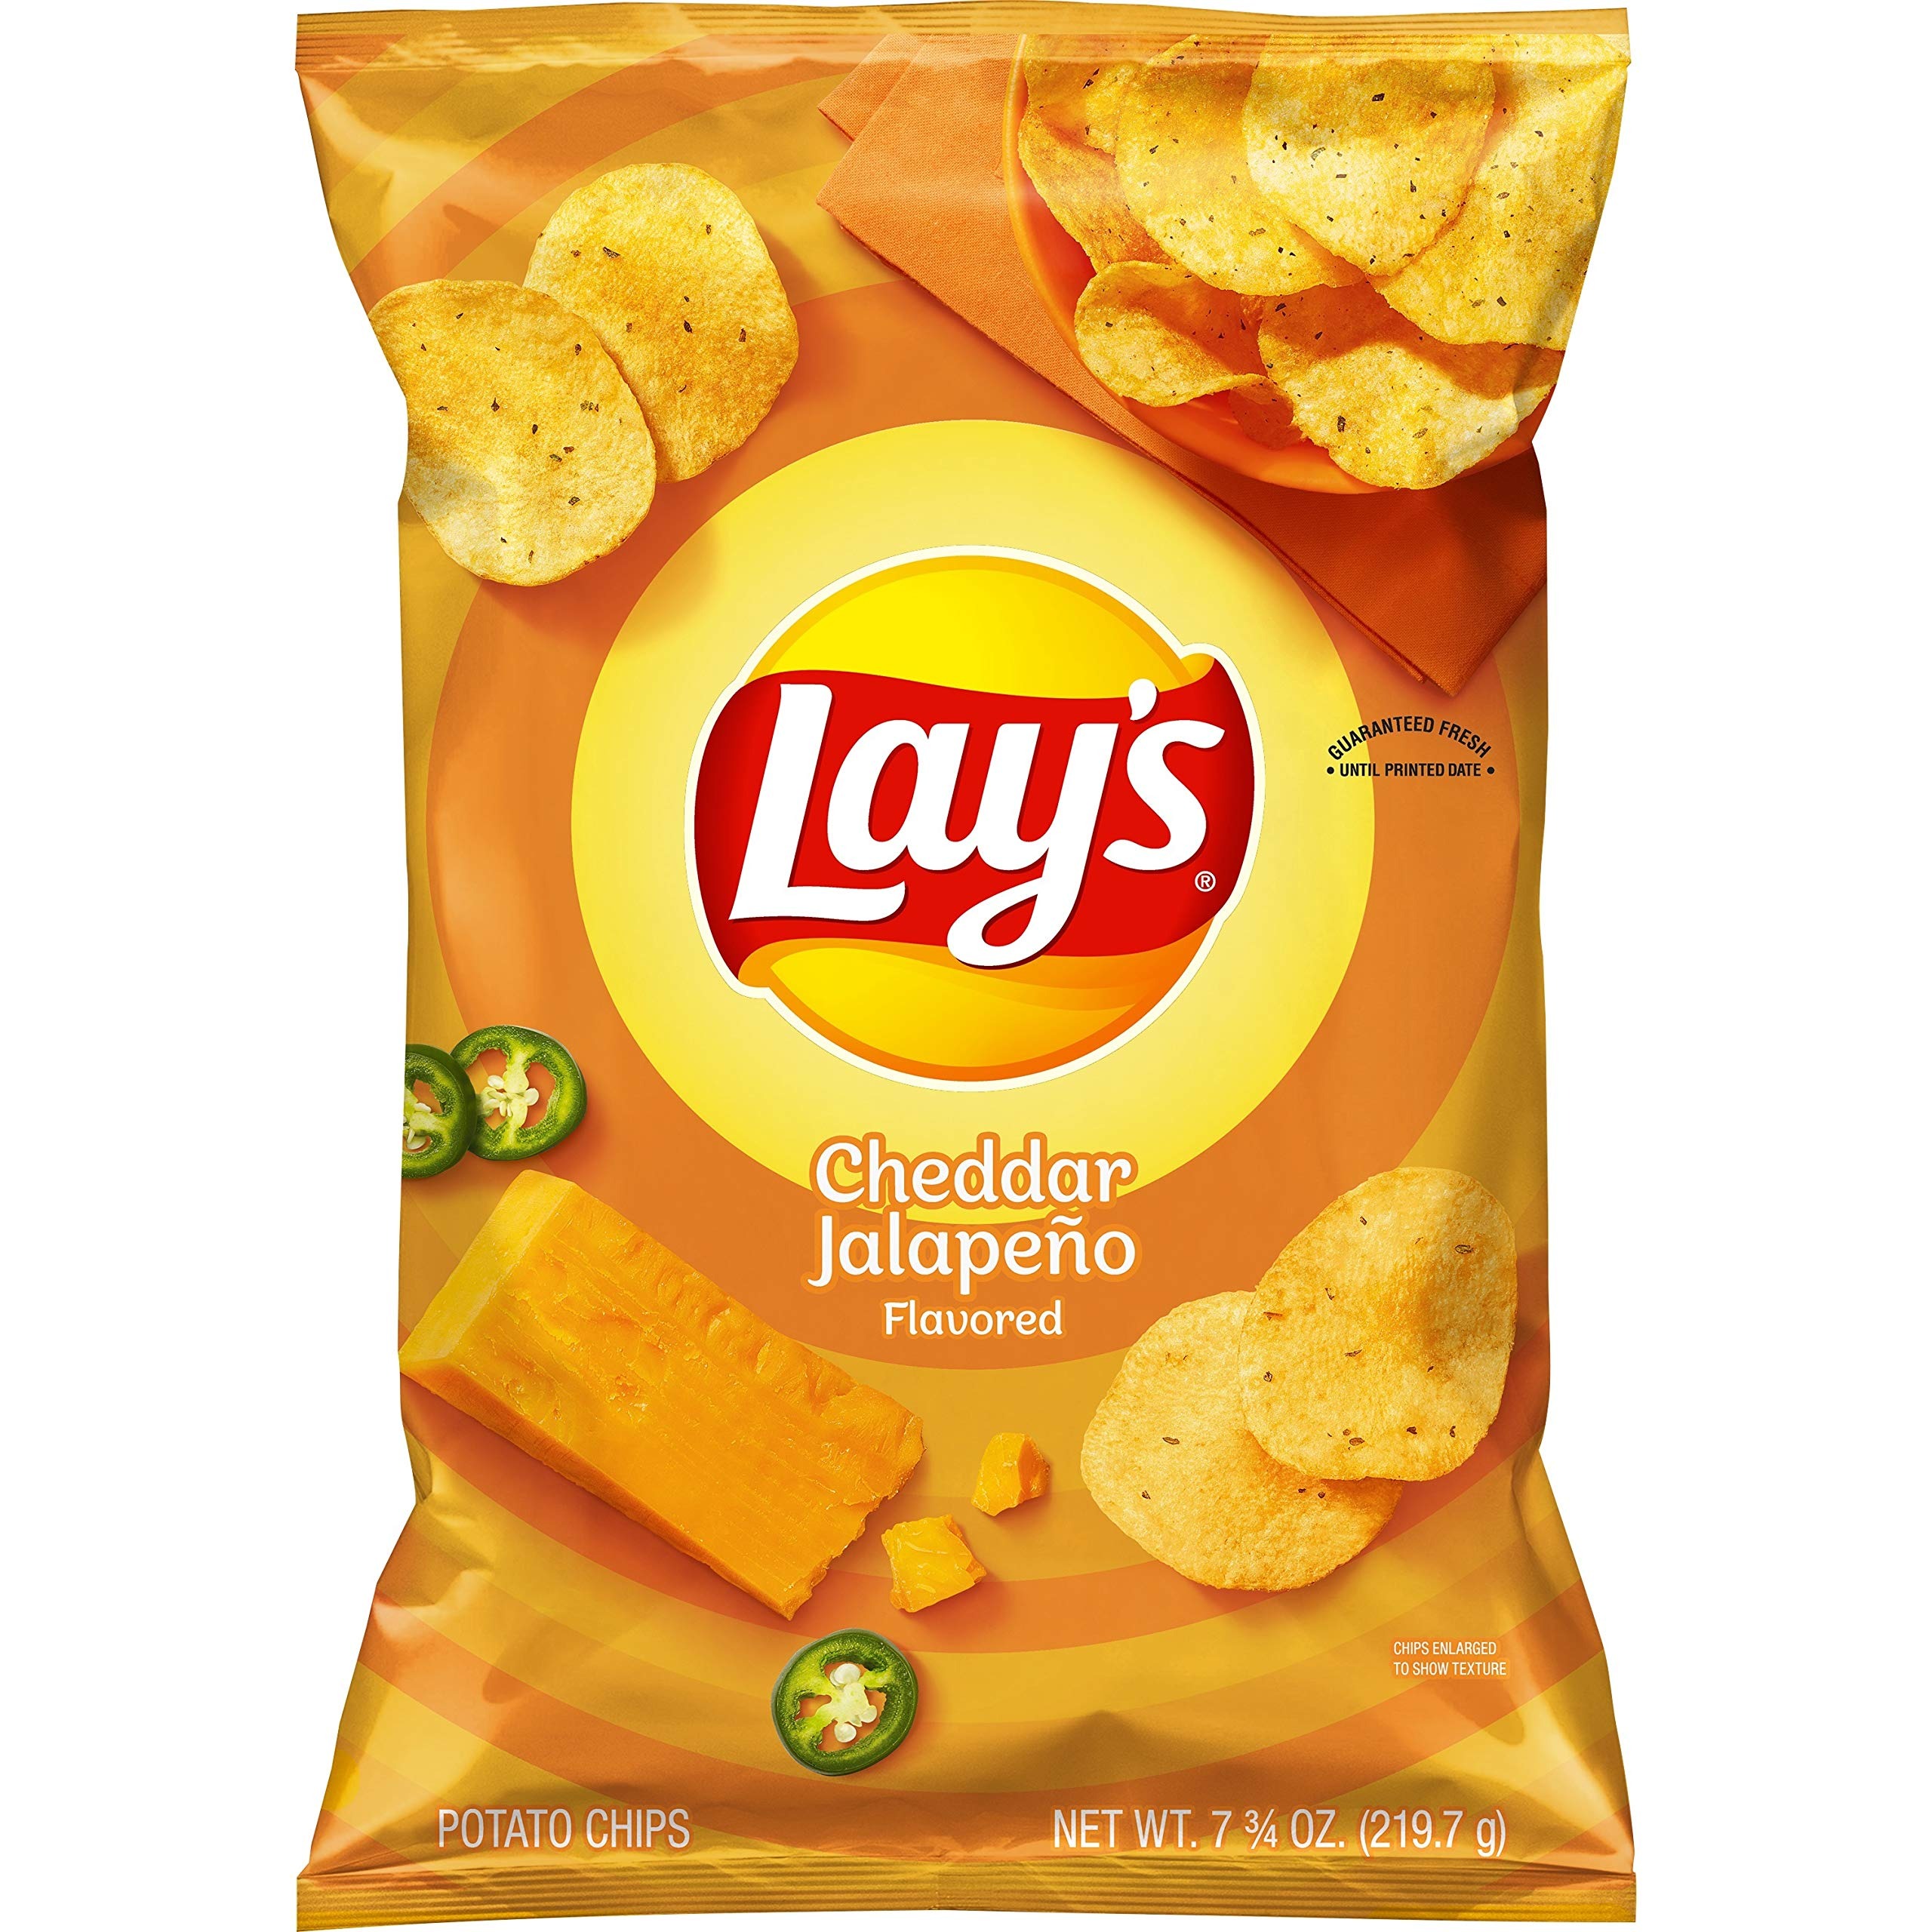
Item Name: Lay's Cheddar Jalapeno Flavored Potato Chips, 7.75 Oz
Bullet Point 1: Tbd more content to be added
Bullet Point 2: Again more content to be added
Bullet Point 3: Information about this product will be added at a later date
Value: 7.7
Unit: Ounce

Price: 2.585